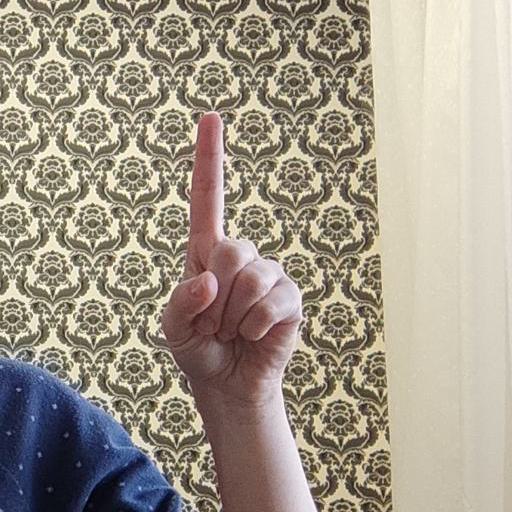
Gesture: one